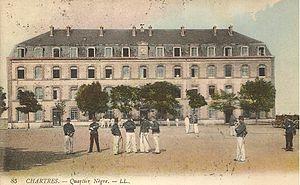
Quartier Neigre ou quartier Nègre. 4e Escadron du Train des Equipages Militaires. Future base aérienne 122 Chartres-Champhol.
La base aérienne 122 Chartres-Champhol désigne une ancienne base utilisée par l'armée de l'air tout au long du XXᵉ siècle. Elle était située près de la ville de Chartres en Eure-et-Loir, principalement sur la commune de Champhol.